Street names in Barcelona

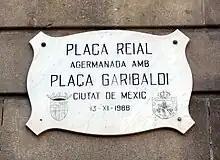
Plaça Reial, since 1988 twinned with Plaza Garibaldi in Mexico City.

Likewise, the new sanitary dispositions promulgated at this time meant the disappearance of numerous parish cemeteries, whose plots were urbanized as new public squares: Thus arose squares such as Santa María (for the church of Santa María del Mar), del Pino (for the church of Santa María del Pino), San José Oriol — located next to the previous one —, San Felipe Neri (for the church of the same name), San Justo (for the church of the same name), San Pedro (for the monastery of Sant Pere de les Puel·les) and San Jaime (for the disappeared church dedicated to the apostle).